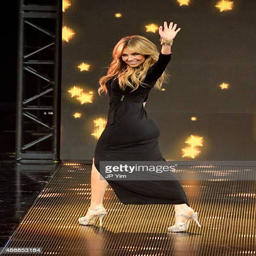
latin pop artist attends front row